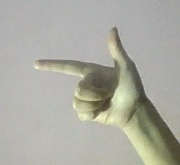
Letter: yaa